Bamba Sutherland

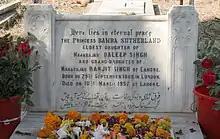
Her grave in Lahore

Bamba's father, Duleep Singh, was forcibly separated from his mother the Queen Regent Jind Kaur, who subsequently miraculously escaped a British prison in India for Nepal where she suffered in isolation and did her best to reach her son by letter. Duleep was brought up in England and forcibly converted to Christianity at the age of 9. Eventually, at Duleep's request, the British allowed Jind Kaur to join her son in England when he was a young man. She died in England when Duleep was still a young adult.